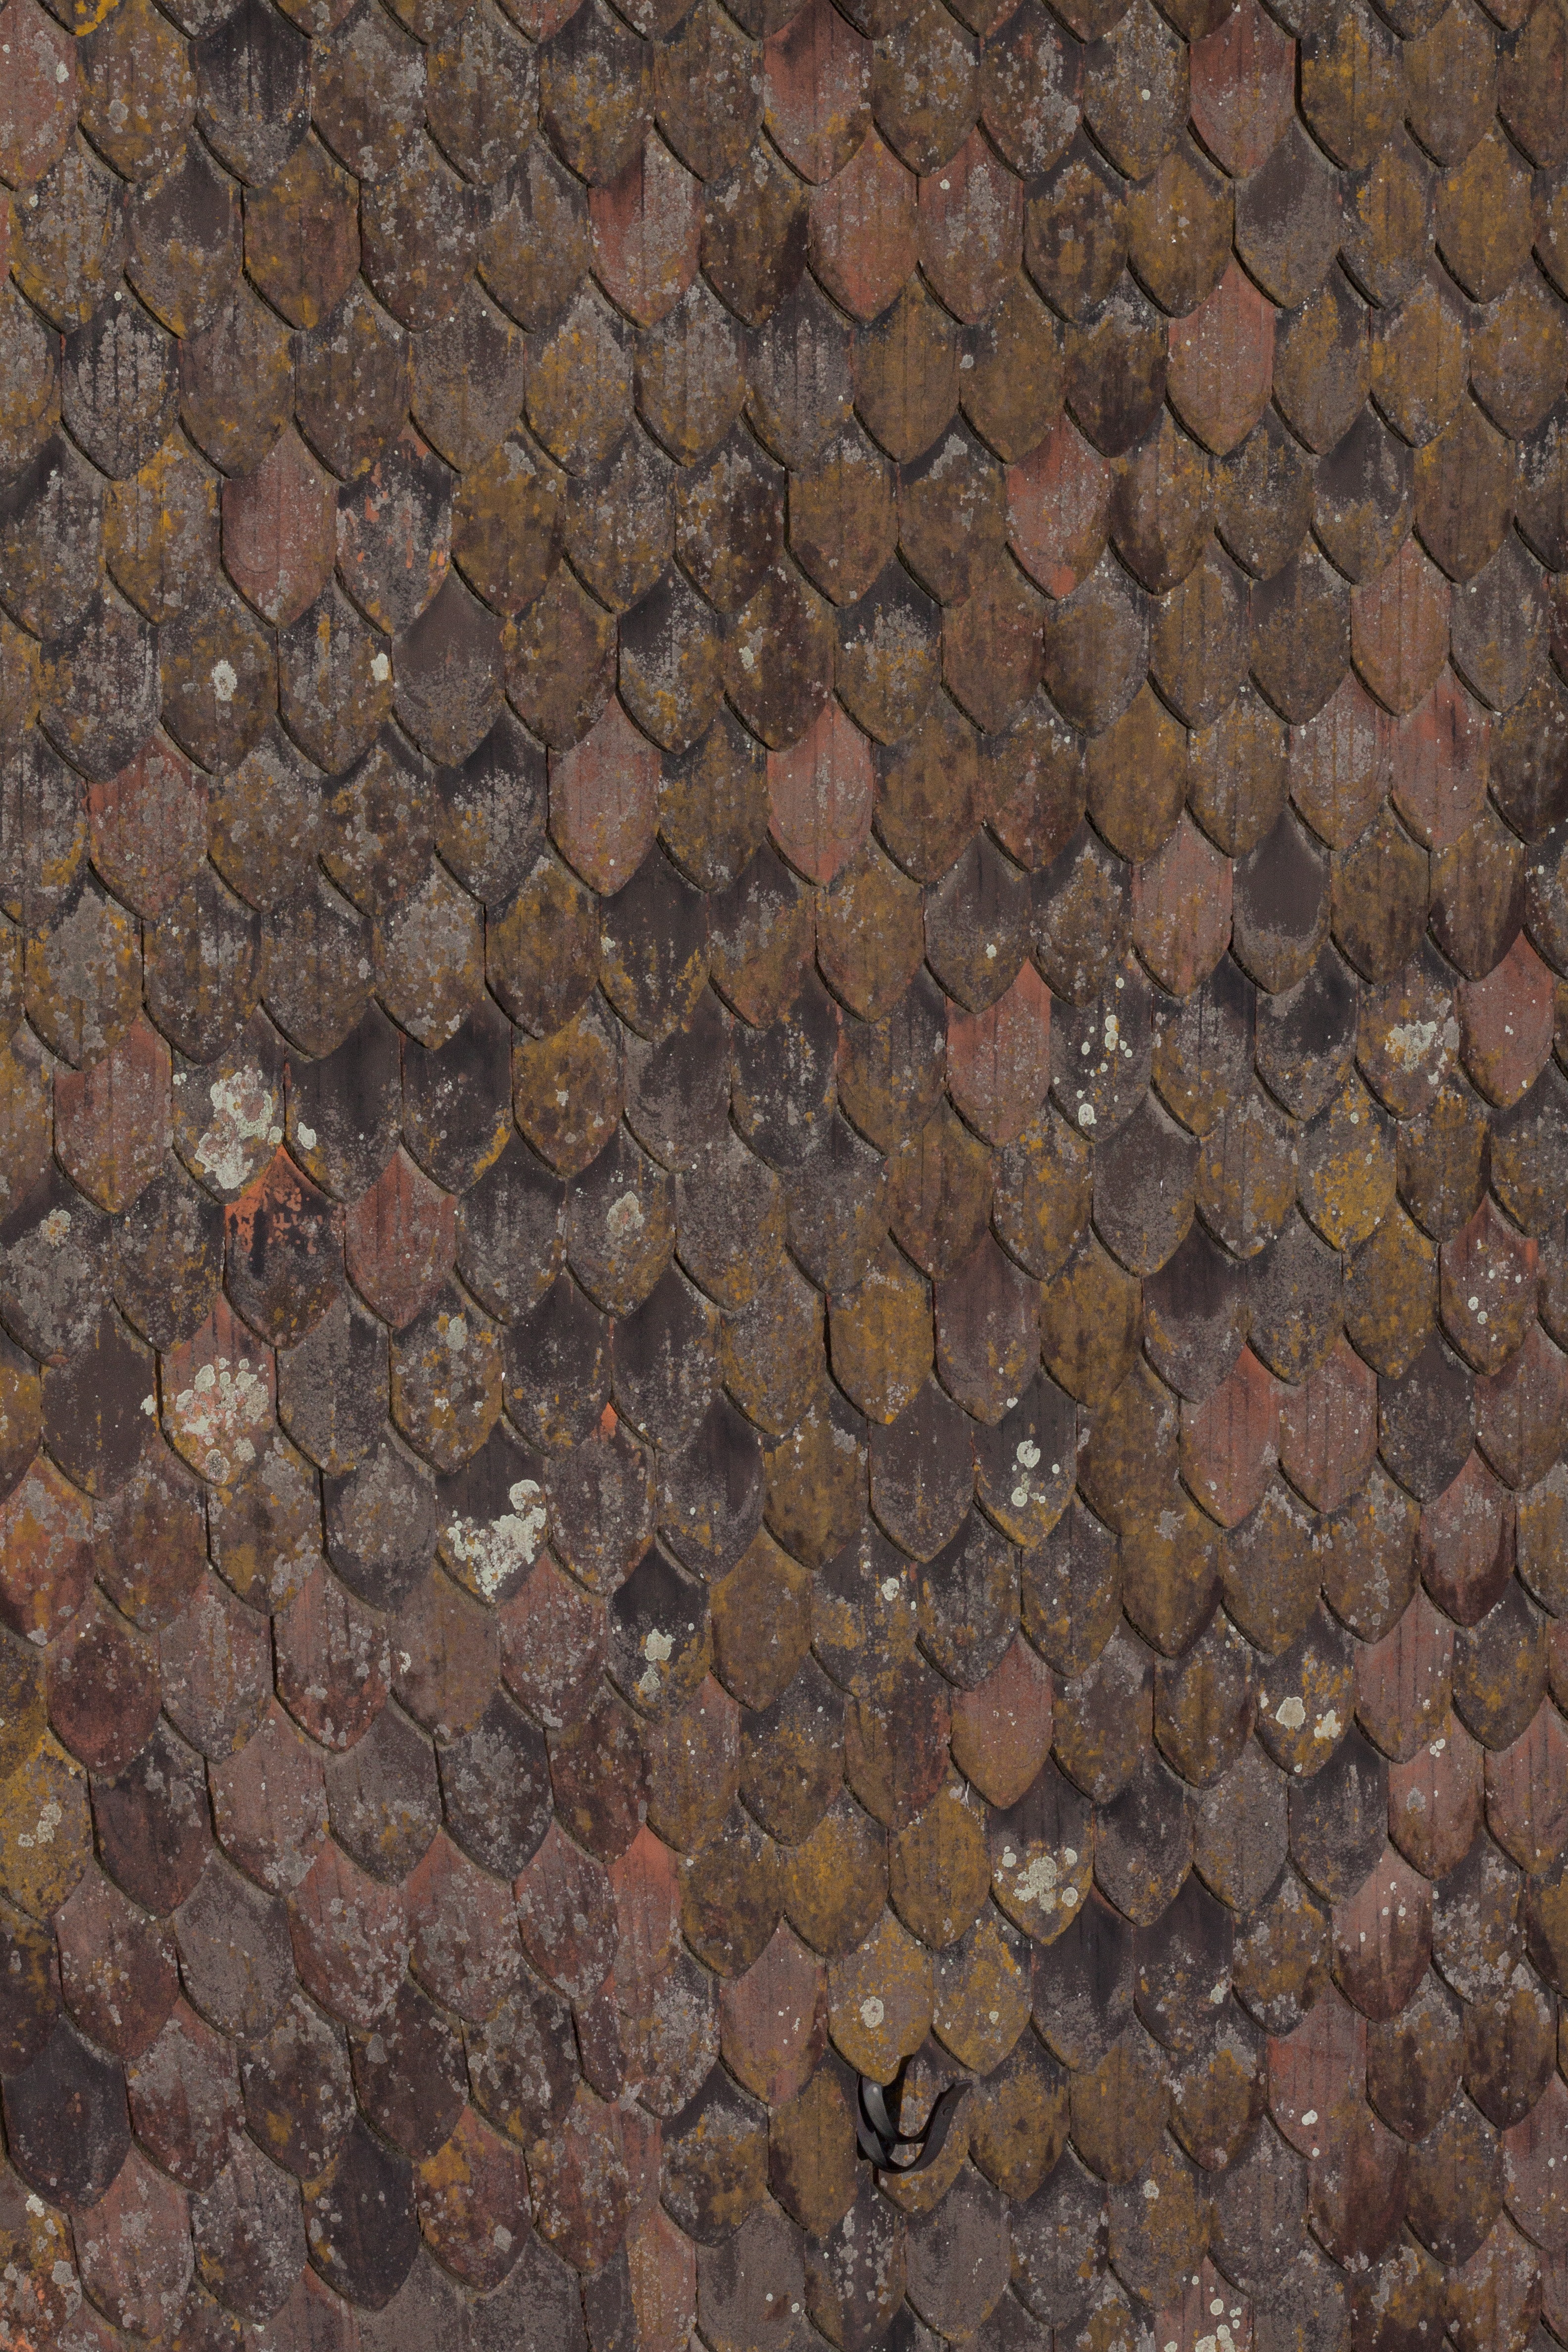
rock, architecture, wood, texture, floor, roof, building, city, wall, pattern, brown, soil, church, stone wall, brick, material, gothic, roofing, art, background, design, nave, ulm, fund, flooring, munster, ulm cathedral, road surface, european architecture